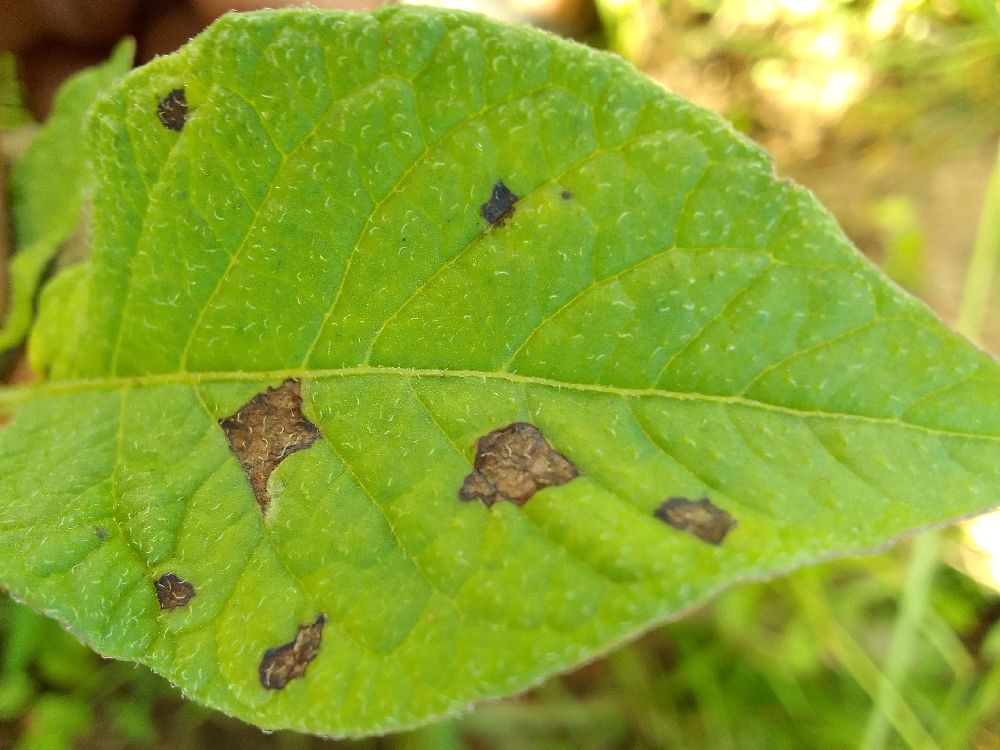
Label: Early blight